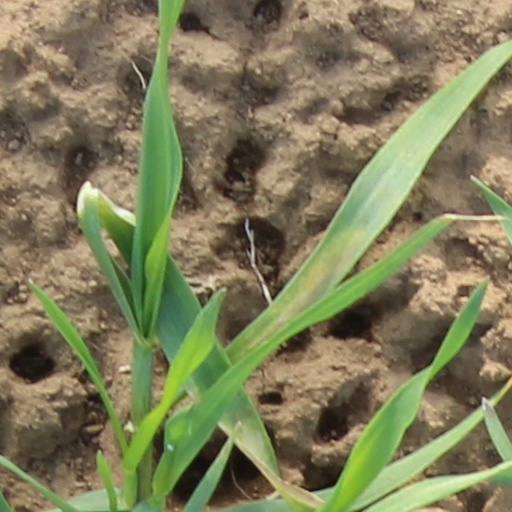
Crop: wheat